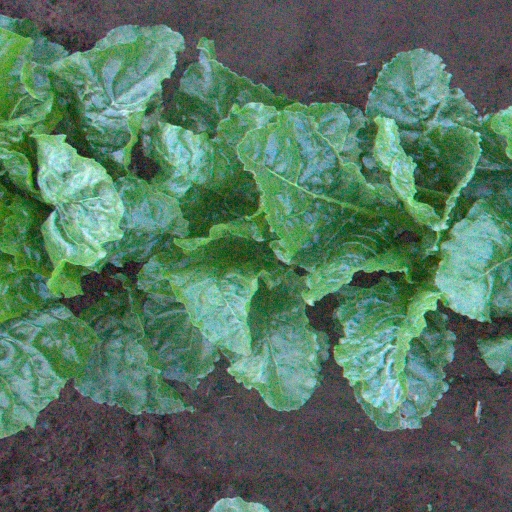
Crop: sugar beet